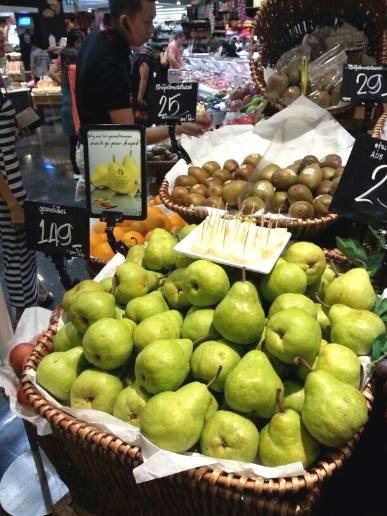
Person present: Yes